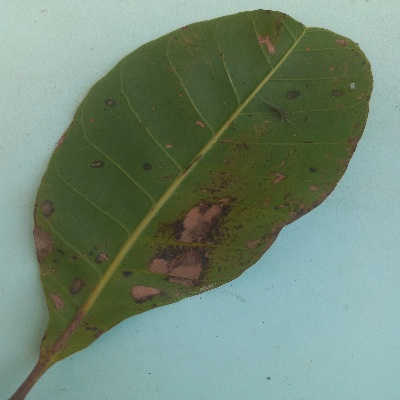
Crop: Cashew
Condition: anthracnose